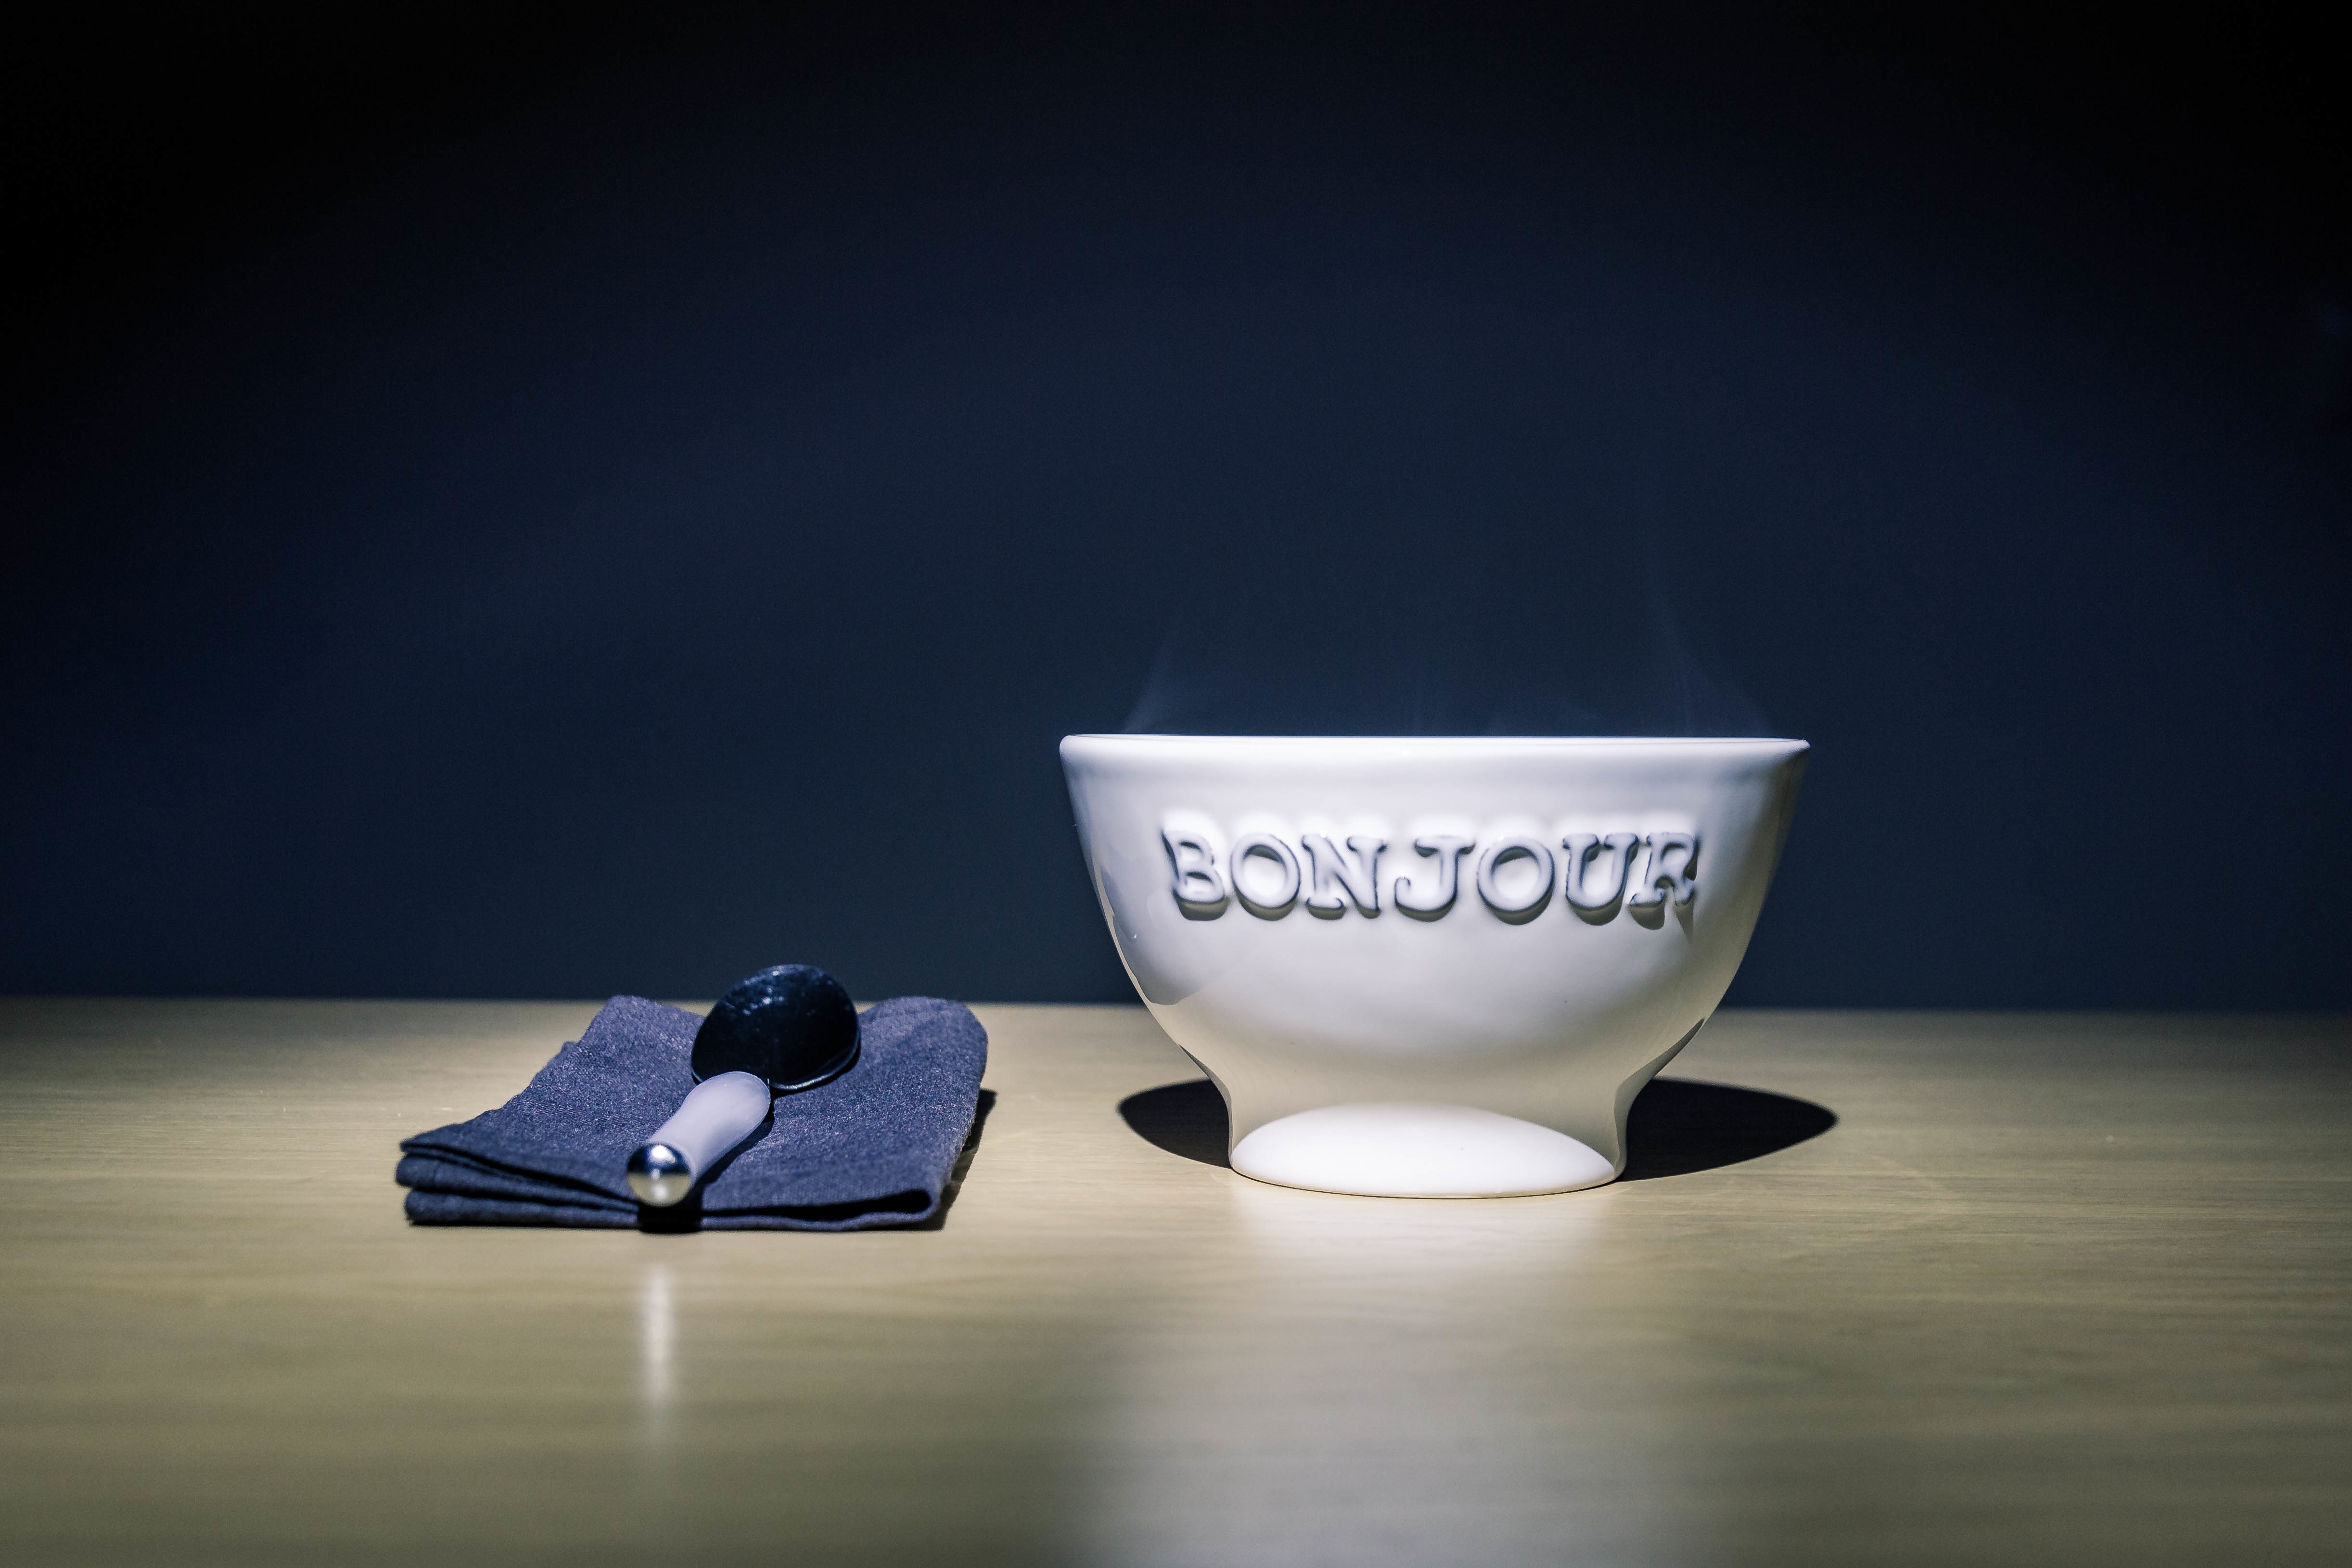
glass, cup, ceramic, blue, lighting, coffee cup, porcelain, shape, still life photography